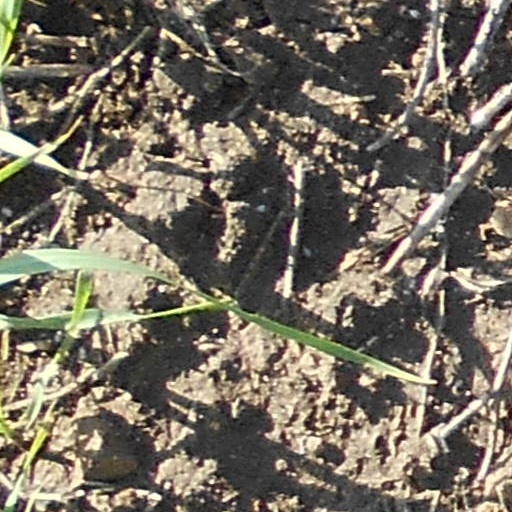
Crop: wheat